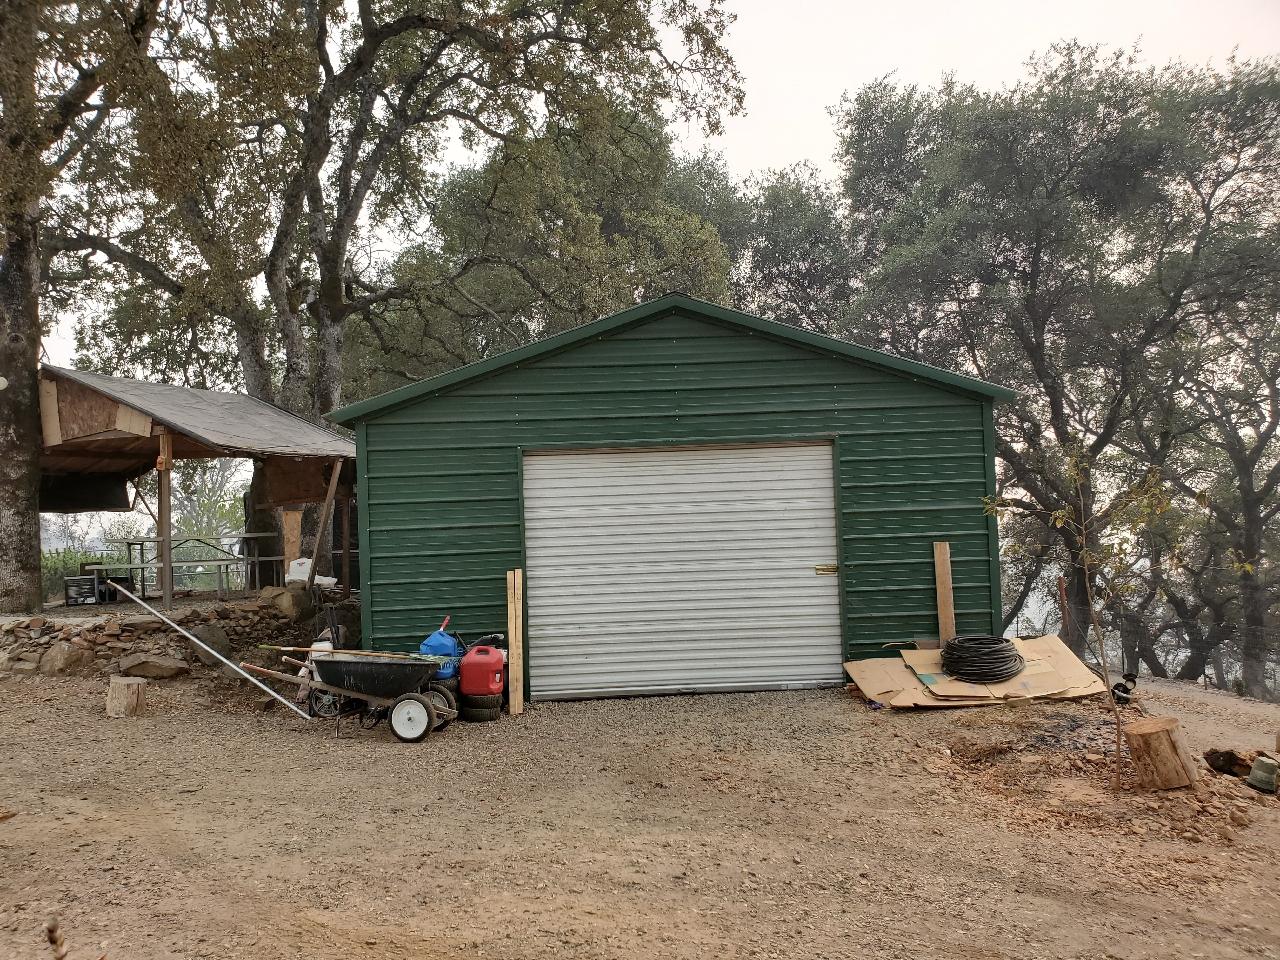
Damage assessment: no_damage